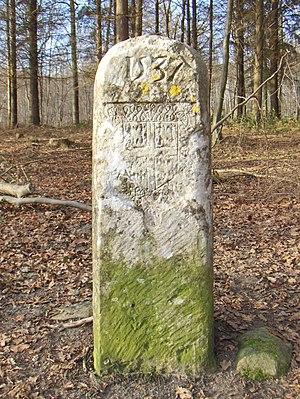
Borne armoriée aux armes d'Anne de Montmorency (1537), située en forêt de Chantilly (parcelle 189) marquant autrefois la limite avec les propriétés du prieuré bénédictin de Saint-Nicolas-d'Acy (actuelle commune de Courteuil).
La forêt de Chantilly est un massif forestier de 6 344 hectares situé sur le territoire de seize communes des départements de l'Oise et du Val-d'Oise, à 37 kilomètres au nord de Paris.